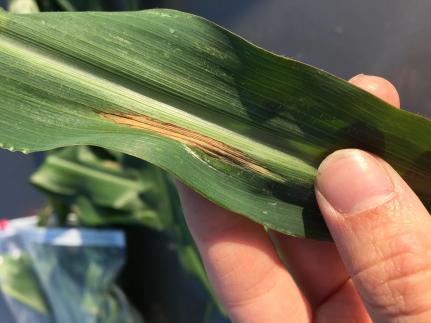
Labels: Corn leaf blight